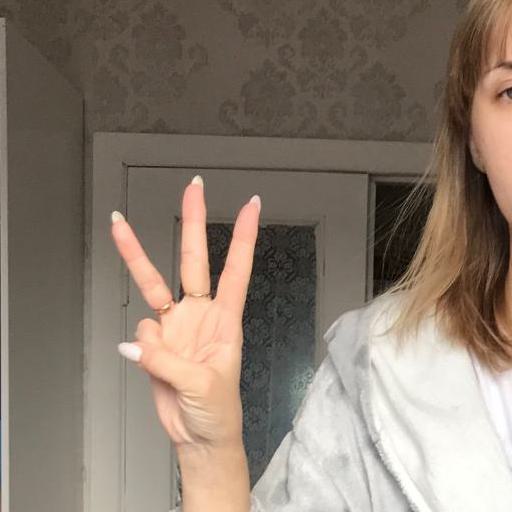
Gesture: three